Cellulose 1,4-β-cellobiosidase (non-reducing end)

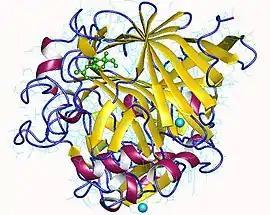
Cellobiohydrolase monomer, "Trichoderma reesei"

Cellulose 1,4-β-cellobiosidase (exo-cellobiohydrolase, β-1,4-glucan cellobiohydrolase, β-1,4-glucan cellobiosylhydrolase, 1,4-β-glucan cellobiosidase, exoglucanase, avicelase, CBH 1, C1 cellulase, cellobiohydrolase I, cellobiohydrolase, exo-β-1,4-glucan cellobiohydrolase, 1,4-β--glucan cellobiohydrolase, cellobiosidase) is an enzyme of interest for its capability of converting cellulose to useful chemicals, particularly cellulosic ethanol.